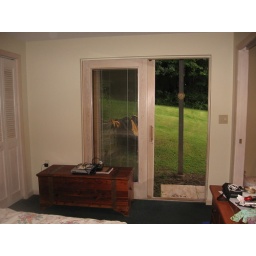
My bedroom - from the corner by the bathroom door